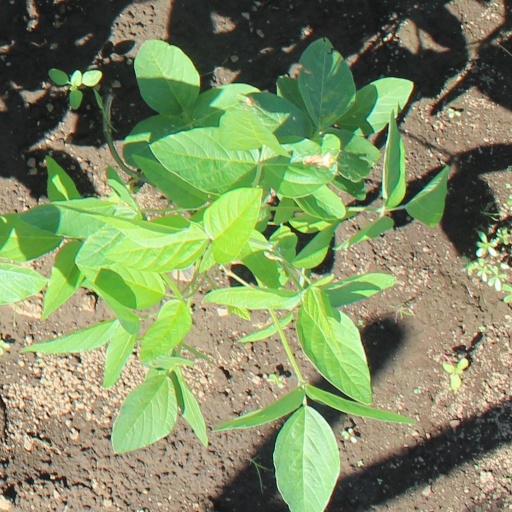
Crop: soybean